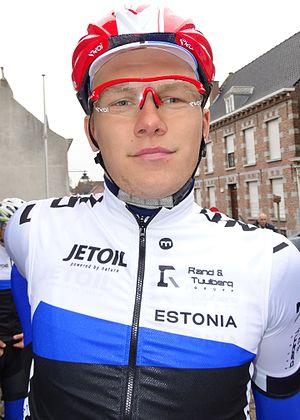
Endrik Puntso, né le 12 juin 1993, est un coureur cycliste estonien.